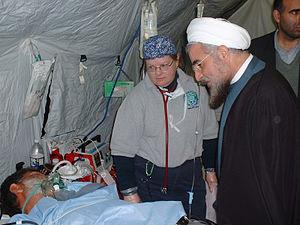
L'élection présidentielle iranienne de 2005, la neuvième élection présidentielle de l'histoire iranienne, a eu lieu sur deux tours, les 17 et 24 juin 2005.